Eila Grahame

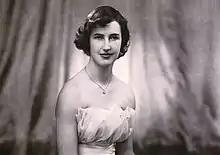
Grahame as a debutante

Eila Grahame-Wigan, known as Eila Grahame (2 October 1935 – 25 November 2009) was an English antiques dealer known for her sure eye and judgement.